Premiership of Meles Zenawi

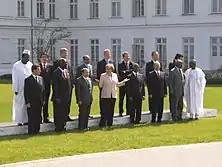
At the 33rd G8 summit in Heiligendamm in 2007 (Meles at elevated row fourth from left)

On 12 December 2009 at COP15, the Africa Group made a further submission to the UNFCCC that called for 45% emission reductions by developed countries by 2020, finance for adaptation of $150 billion immediately as special drawing rights from the IMF, $400 billion in fast-track financing, and 5% of developed countries' GNP in longer-term financing. On 15 December 2009 Meles Zenawi issued a joint press release with the President of France, Nicolas Sarkozy, which declared that the African Union position at Copenhagen was a 2 °C temperature target, 10 billion euros in 'fast-track financing,' and 100 billion euros in 'long-term financing.' This new position from Meles was observed to be the same as the European Union's position and received widespread condemnation by other African leaders, including Namibian Prime Minister Nahas Angula, Lesotho’s Bruno Sekoli, Ugandan chief negotiator and Minister of Water and Environment Maria Mutagamba and Sudan’s Ambassador and Chair of G77, Lumumba Di-Aping. African civil society groups condemned the position as a betrayal of Africa. Archbishop Desmond Tutu said the two degree target "condemns Africa to incineration and no modern development".